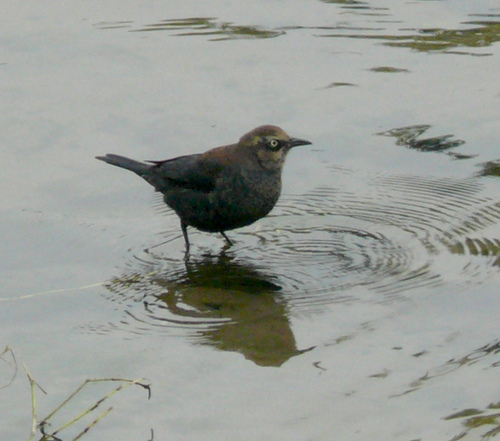
the small bird is grey and brown with skinny tarsals.
this is a grey bird with a yellow head and a white eye.
bird has brown body feathers, white breast feathers and black beaka gray and black bird with long legs, a brown back, and a short beak.
this is a grey bird with a brown back and head, and it is a medium sized bird.
this particular bird has a black body with long legs
this particular bird has a dark gray belly and breasts and gray bill
this bird is black with white and has a long, pointy beak.
the bird is grey and brown in color and is fat in size.
this bird has wings that are black and has a black bill
Species: Rusty Blackbird